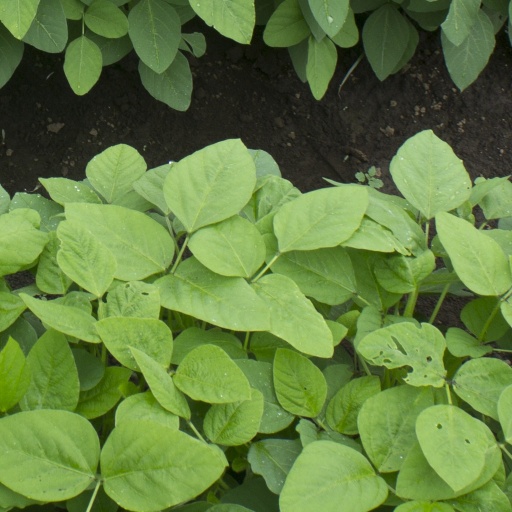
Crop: soybean